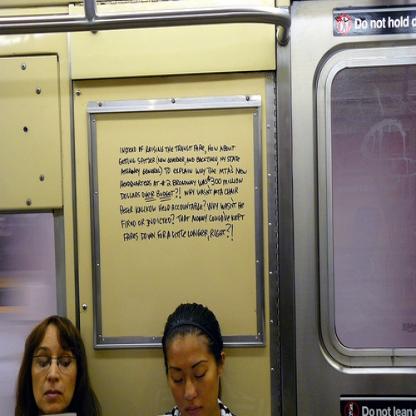
Scene: Indoor